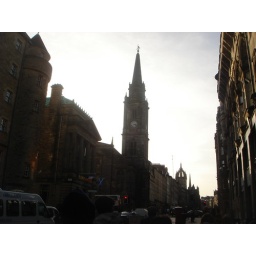
a clock tower in scottland